Jagiellonian dynasty

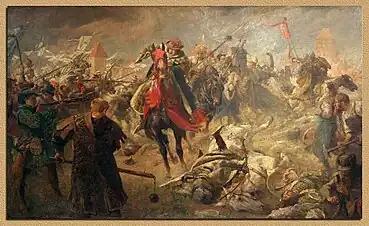
Thirteen Years' War – Battle of Chojnice in 1454

The Jagiellonian dynasty was not entitled to automatic hereditary succession, as each new king had to be approved by nobility consensus. Władysław Jagiełło had two sons late in life from his last wife, Sophia of Halshany. In 1430 the nobility agreed to the succession of the future Ladislaus III, only after the King gave in and guaranteed the satisfaction of their new demands. In 1434 the old monarch died and his minor son Ladislaus was crowned; the Royal Council led by Bishop Oleśnicki undertook the regency duties. In 1438 the Czech anti-Habsburg opposition, mainly Hussite factions, offered the Czech crown to Jagiełło's younger son Casimir IV. The idea, accepted in Poland over Oleśnicki's objections, resulted in two unsuccessful Polish military expeditions to Bohemia.